Automotive industry by country

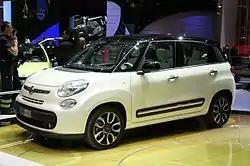
The Fiat 500L is manufactured in Kragujevac.

The petrol engined automobile was invented in Germany by Karl Benz. Furthermore, the four-stroke internal combustion engine used in most automobiles worldwide today was invented by Nicolaus Otto in Germany. In addition, the diesel engine was also invented by German Rudolf Diesel.